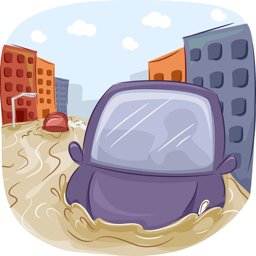
illustration of a car stranded in an illustration